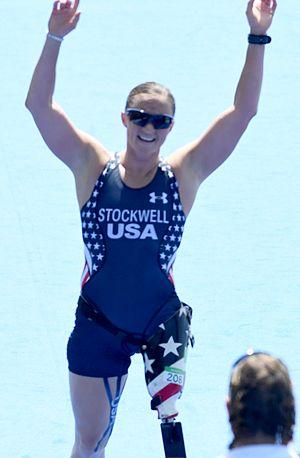
Melissa Stockwell, née le 23 avril 1980 à Grand Haven, Michigan aux États-Unis, est une vétéran et blessée de guerre, triple championne du monde de paratriathlon et ancienne nageuse handisport américaine.